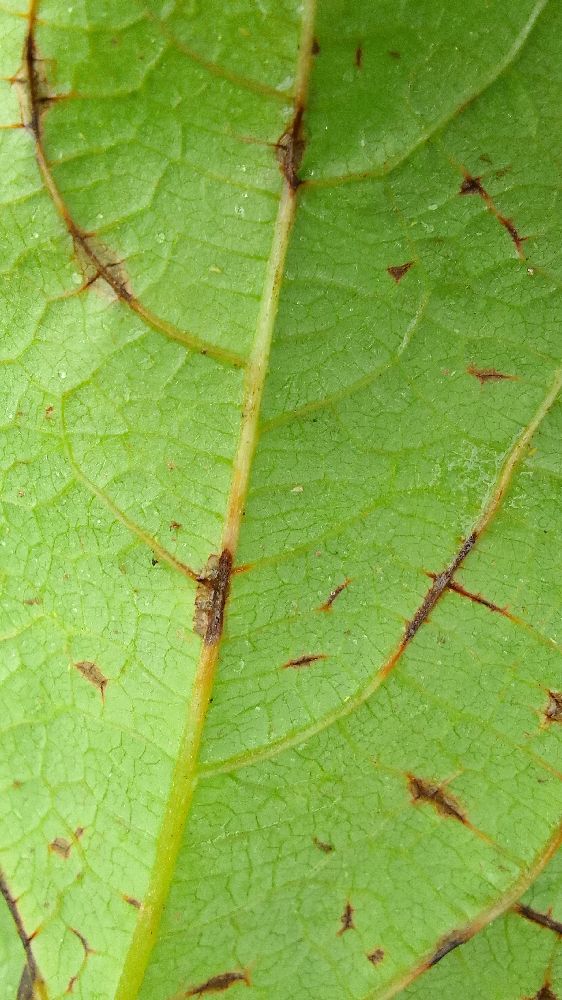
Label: anthracnose